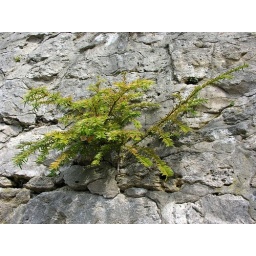
Settling in a stone wall